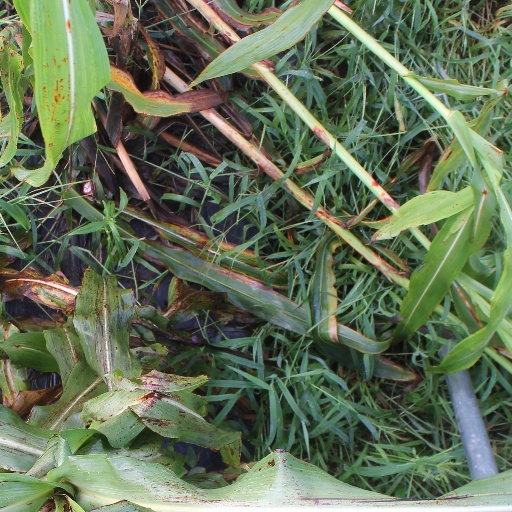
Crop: sorghum